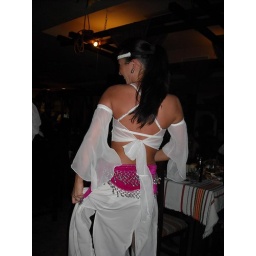
One of the dancers, standing on chair in Happy Village